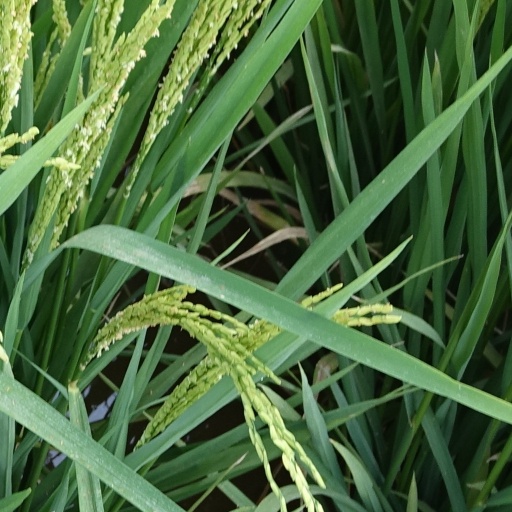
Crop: rice